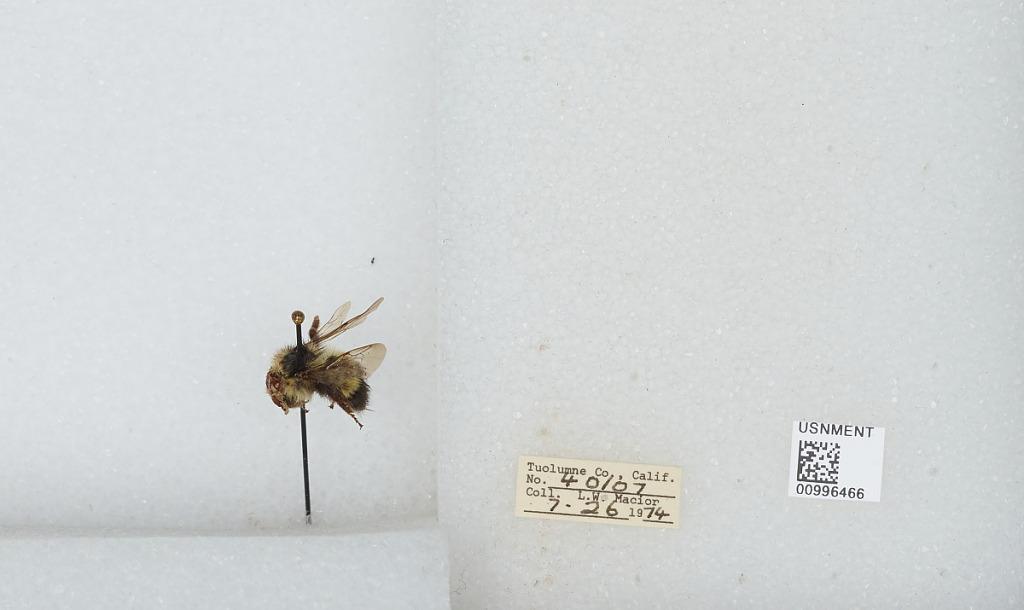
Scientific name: Bombus (Pyrobombus) flavifrons Cresson
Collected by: L. Macior
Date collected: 1974-7-26
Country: United States
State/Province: California
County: Tuolumne
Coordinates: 38.02, -119.94